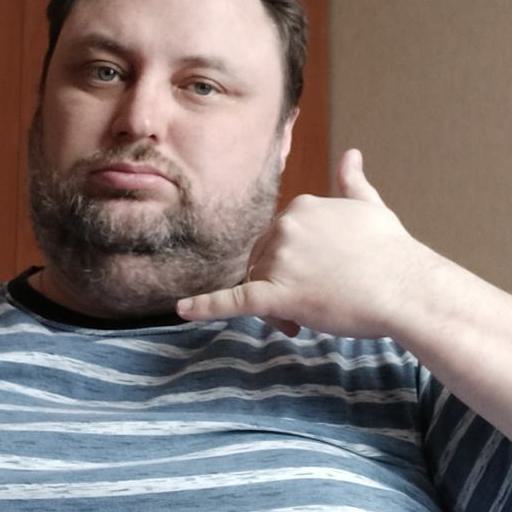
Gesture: call